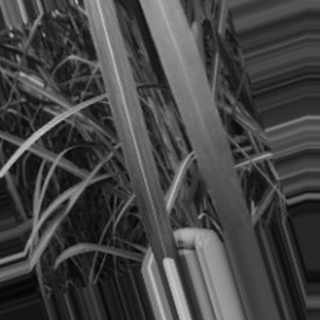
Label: sugarcane_bacterial_blight